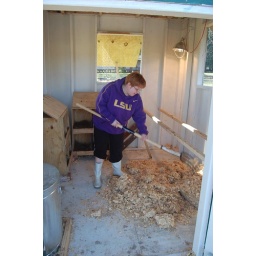
Hard at work spreading new shavings in the chicken sedan while the ladies are in the yard eating lettuce, tomatoes and rotini.